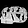
Label: Bag